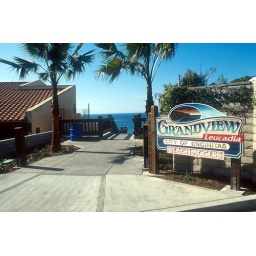
Entry sign to Grandview beach access in Encinitas, California.